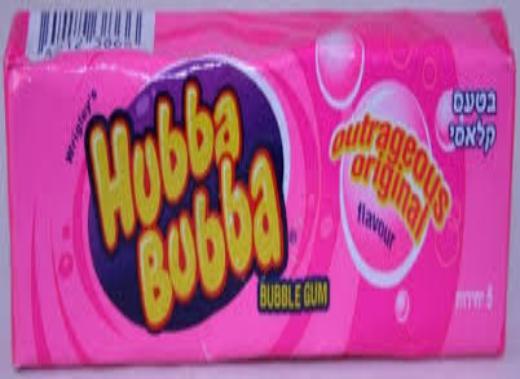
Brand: Hubba Bubba
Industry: Food